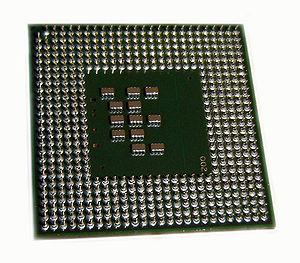
Le processeur Pentium M est un processeur 32 bits de la famille x86 fabriqué par Intel dont l'architecture est dérivée de celle du Pentium III.